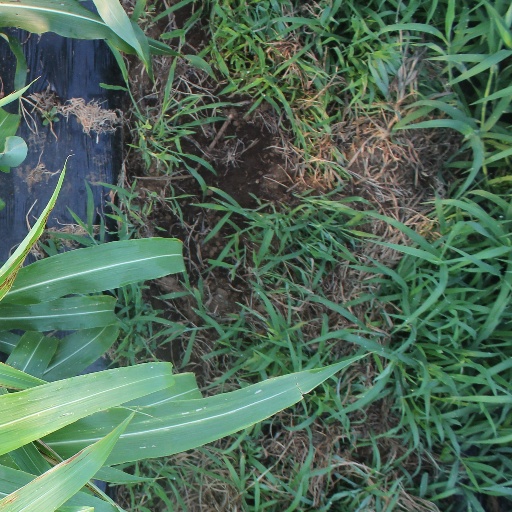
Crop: sorghum